Stargate: The Ark of Truth

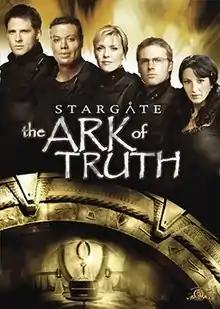
DVD cover

Stargate: The Ark of Truth is a 2008 American military science fiction film written and directed by Robert C. Cooper. It serves as a sequel to the television series "Stargate SG-1" and stars its last regular cast. The film picks up after the "SG-1" series finale but happens before the "Stargate Atlantis" third season finale.